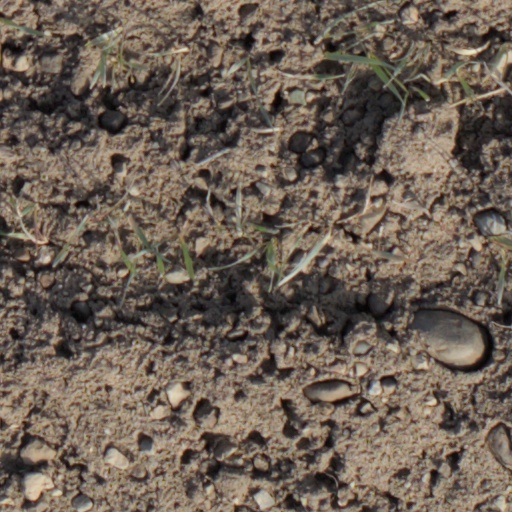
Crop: wheat